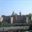
Label: castle